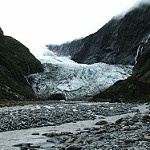
Label: glacier